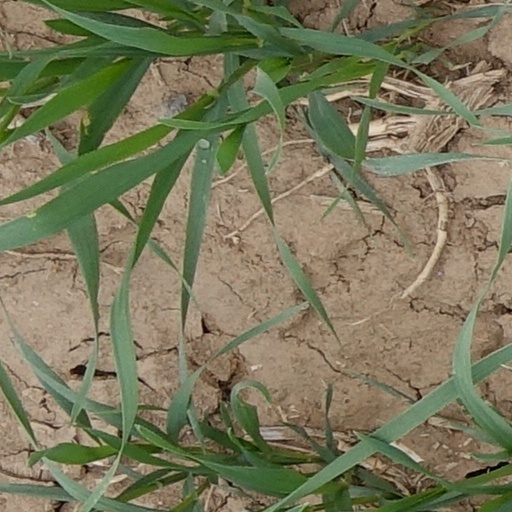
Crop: wheat